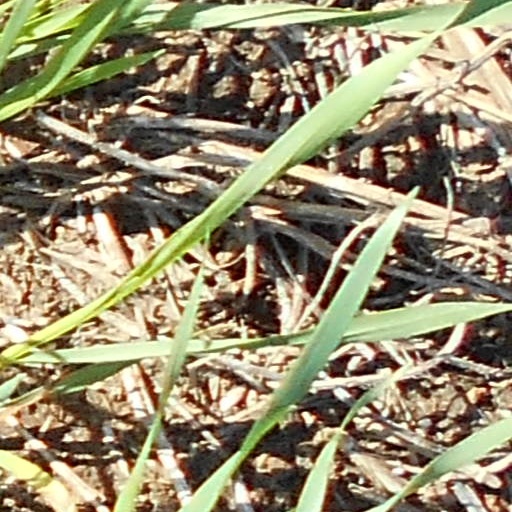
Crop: wheat